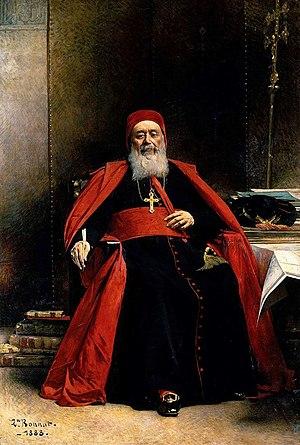
En créant les Pères blancs, Monseigneur le Cardinal Charles Martial Lavigerie (1825–1892) est à l’origine du développement des institutions sociales et éducatives chrétiennes de l’Algérie française. Cette représentation picturale est désormais bien connue, en raison du fait que sa reproduction, gravée, a fréquemment été diffusée à l’occasion du Toast d’Alger, là où précisément Monseigneur Charles Lavigerie exhortait les catholiques français — souvent royalistes — à se rallier au gouvernement républicain. Cette huile sur toile a été achetée par l’État Français pour faire partie des collections nationales. Initialement exposée au musée du Luxembourg, elle est ensuite annexée aux expositions de Moscou, de Chicago et se trouve actuellement exposée à la galerie des portraits historiques, en France, à Versailles.
Les Sœurs missionnaires de Notre-Dame d'Afrique, ou « Sœurs blanches », forment une congrégation religieuse, fondée en 1869 par Mᵍʳ Lavigerie, archevêque d'Alger. Présentes dans 28 pays, dont 15 pays africains, elles interviennent surtout auprès des femmes et des enfants. Elles évangélisent, éduquent, soignent, offrent des services aux plus démunis. Elles accompagnent les femmes africaines dans la lutte pour leur dignité. Elles signent S.M.N.D.A.
Les missionnaires d'Afrique forment une société de vie apostolique missionnaire de droit pontifical également connus sous le nom de pères blancs. Ils ne doivent pas être confondus avec les missionnaires de la société des missions africaines.
L'église Saint-Sulpice est une église paroissiale catholique située dans le quartier de l'Odéon, dans le 6ᵉ arrondissement de Paris.